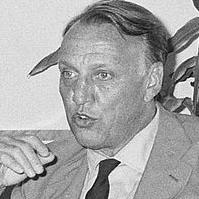
Age: 55